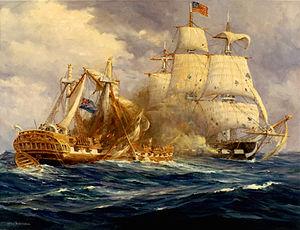
L'USS Constitution est une frégate en bois à trois-mâts de l'United States Navy. Baptisée par le président George Washington d'après la Constitution des États-Unis, elle est le plus vieux navire de guerre encore à flot dans le monde. Lancée en 1797, la Constitution était l'une des six frégates originelles de l'United States Navy autorisées par le Naval Act de 1794 et la troisième à être construite. L'architecte naval Joshua Humphreys conçut les frégates pour qu'elles soient les navires capitaux de la jeune marine américaine ; la Constitution et ses sister-ships étaient donc plus grands et mieux armés que les frégates standards de l'époque. Construite à Boston dans le Massachusetts dans le chantier naval d'Edmund Hartt, elle eut pour premières missions de fournir une protection pour les navires marchands américains lors de la Quasi-guerre avec la France et de lutter contre les pirates barbaresques durant la guerre de Tripoli.